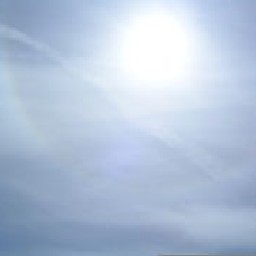
Cloud type: Cirrostratus (Cs)